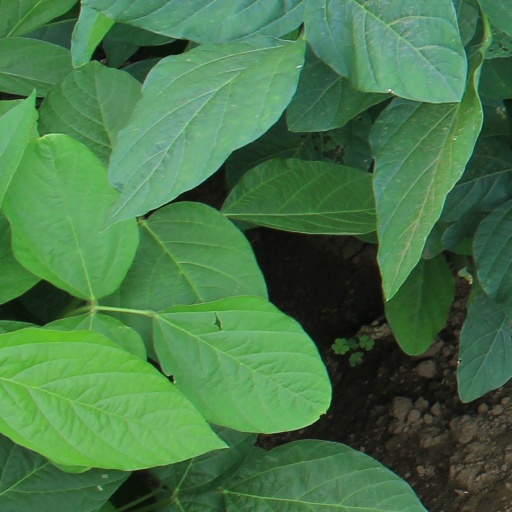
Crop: soybean